A Cat Abroad

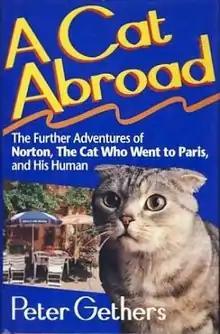
First edition

A Cat Abroad is the second non-fiction memoir by Peter Gethers that documents his life with his cat Norton, a Scottish Fold, preceded by "The Cat Who Went to Paris" and followed by "The Cat Who'll Live Forever: The Final Adventures of Norton, the Perfect Cat, and His Imperfect Human".